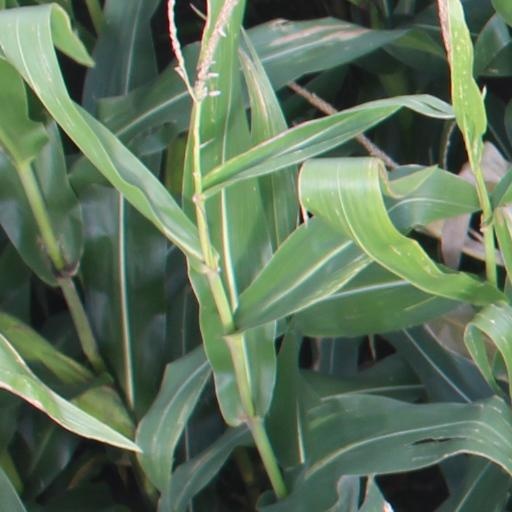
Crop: maize; corn